John Shepard House

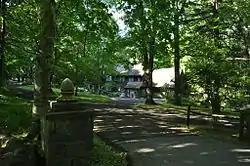

The John Shepard House is a historic house on Shepard Park Road in Norfolk, Connecticut. Built in 1922, it is one of more than thirty architecturally distinguished houses built in Norfolk to designs by Alfredo S.G. Taylor. It was listed on the National Register of Historic Places in 1982.